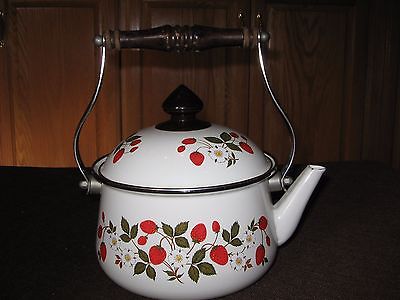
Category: kettle